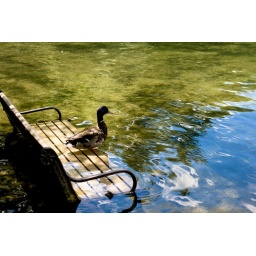
duck sitting on parkbench in water